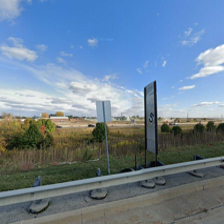
Label: streetView